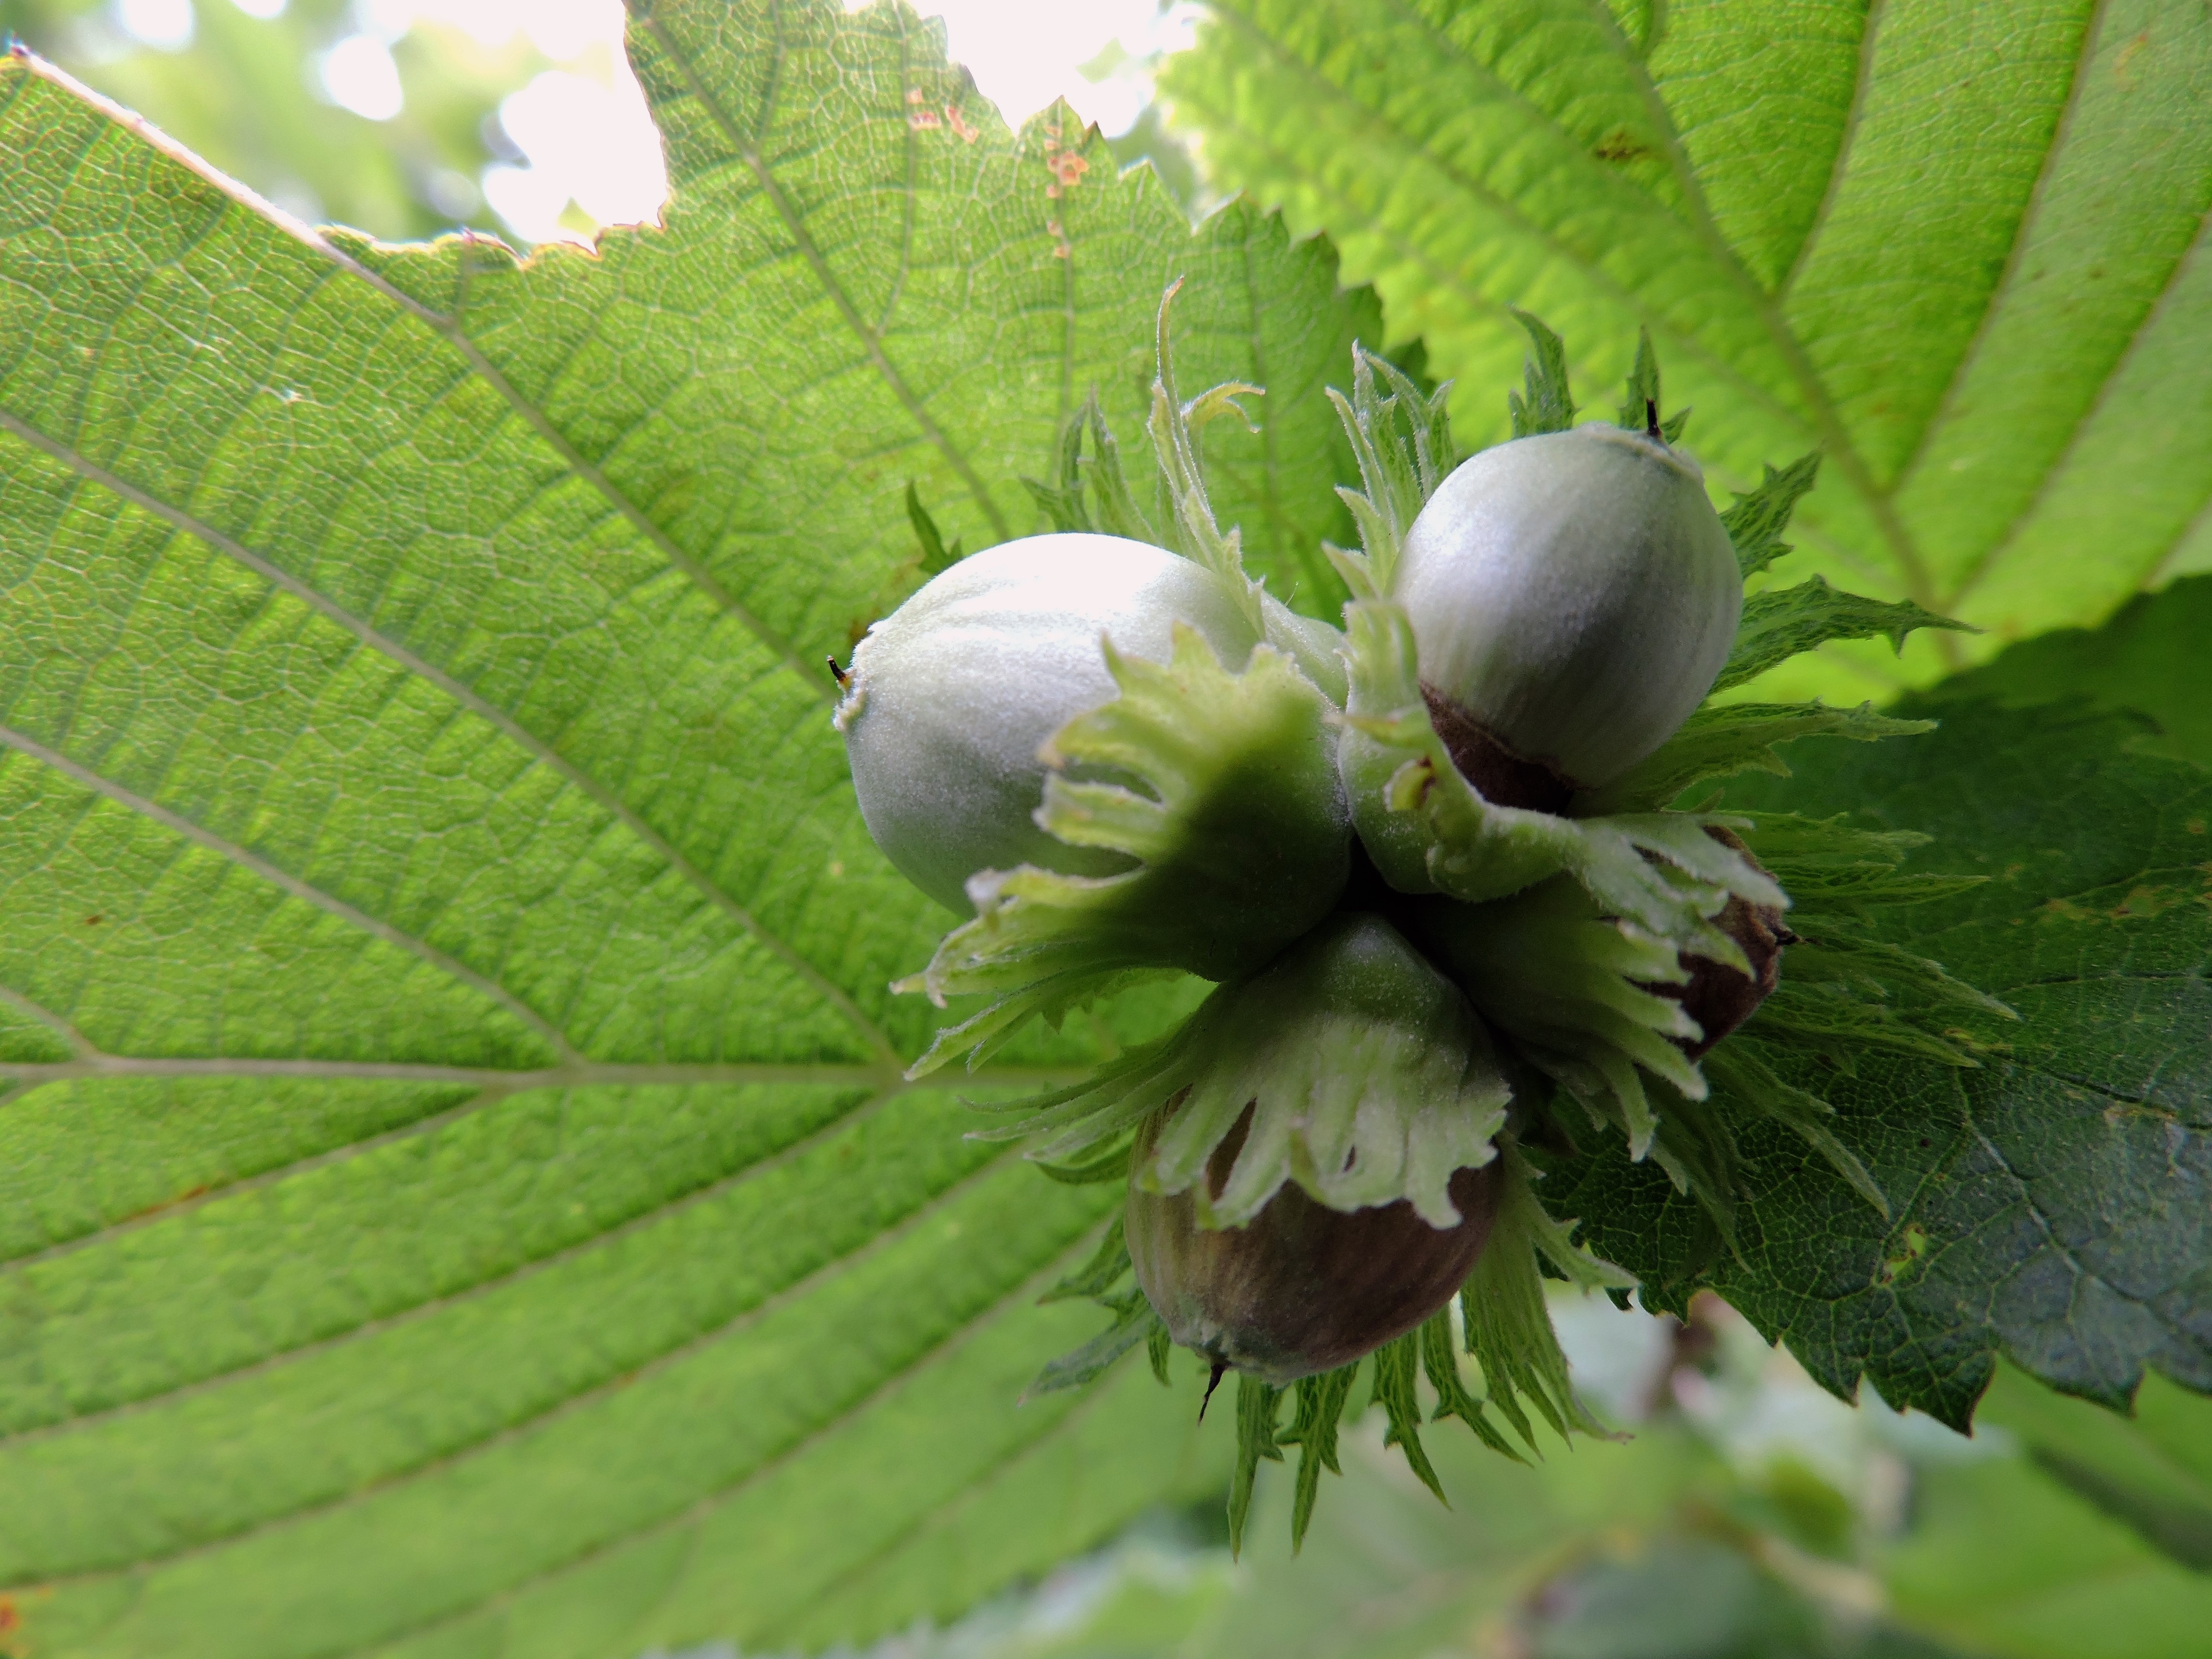
tree, nature, blossom, plant, fruit, berry, leaf, flower, bush, food, green, produce, botany, healthy, flora, shell, leaves, shrub, tasty, bud, hazelnut, hazel, macro photography, gooseberry, flowering plant, woody plant, land plant